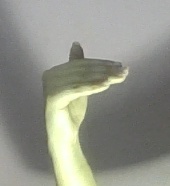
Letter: khaa